Personal pronoun

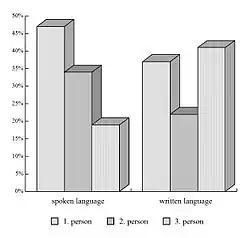
Frequency of personal pronouns in Serbo-Croatian

Languages typically have personal pronouns for each of the three grammatical persons: